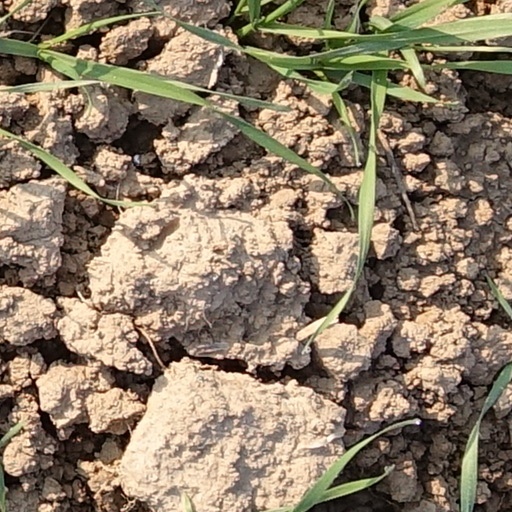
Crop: wheat